Primary energy

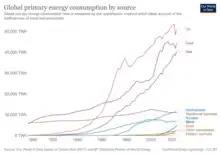
Global primary energy consumption by source

Primary energy sources should not be confused with the energy system components (or conversion processes) through which they are converted into energy carriers.